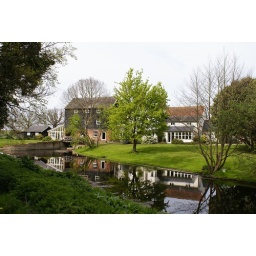
Old water mill by the river Blackbourne Bardwell Suffolk